Davtashen District

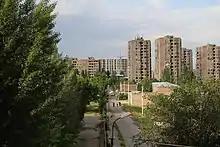
Soviet-era residential buildings

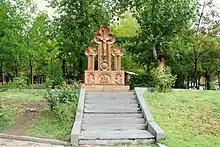
Khachkar dedicated to the 1700th anniversary of Christianity in Armenia

With the gradual development of Soviet Yerevan, the area of the city was enlarged to include the nearby suburbs and the surrounding territories. Several bridges were built over the Hrazdan River, linking the Shahumyan raion with the central parts of Yerevan. During the 1970s, the village of Davtashen became officially part of the capital Yerevan.